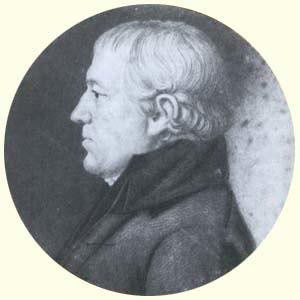
Les Pères fondateurs des États-Unis sont les signataires de la Déclaration d'indépendance ou la Constitution des États-Unis, ainsi que ceux participant à la révolution américaine comme Revolutionaries. Considérés comme des héros aux États-Unis, ces hommes sont principalement chrétiens, quelques-uns athées ou déistes. Par ailleurs, plusieurs pères sont membres de la franc-maçonnerie.
Richard Bassett, né le 2 avril 1745 dans le comté de Cecil et mort le 15 août 1815 dans le comté de Kent, est un avocat et homme politique américain. Il est l'un des vétérans de la guerre d'indépendance, délégué à la Convention constitutionnelle de 1787, et considéré comme l'un des Pères fondateurs des États-Unis en tant que signataire de la Constitution des États-Unis.